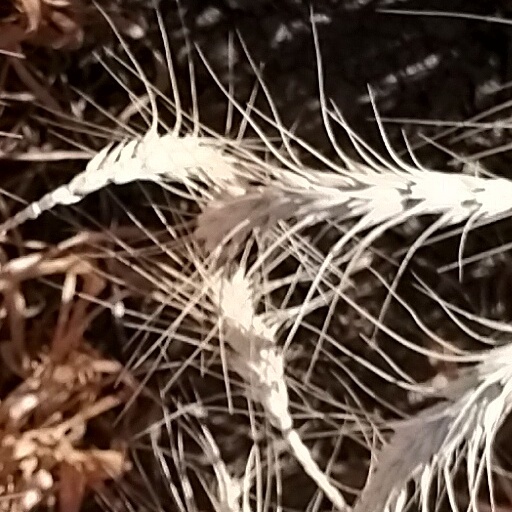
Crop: wheat